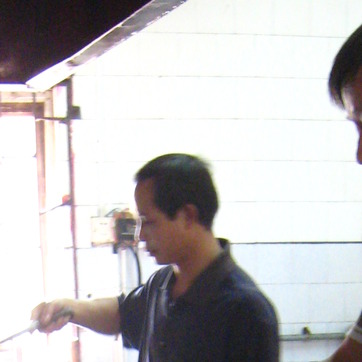
Material: hair